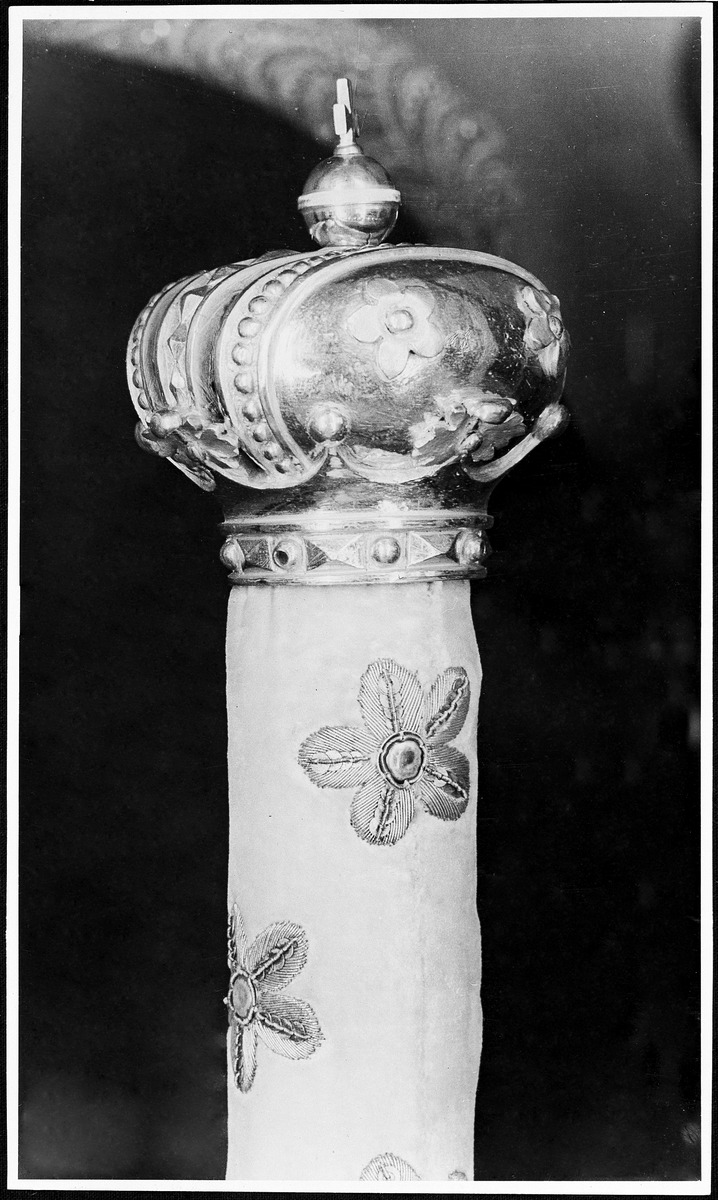
Ritarihuone
sisällön kuvaus: Ritarihuone. Marsalkansauva. Vaalean vihreää samettia, tähdet hopeaa, nuppi kultaa. mustavalkoinen
Ajankohta: kuvausaika 1900 -luku
Paikka: Suomi, Uusimaa, Helsinki, Kruununhaka Helsinki, Hallituskatu 2
Aiheet: marsalkansauvat, arvoesineet, antiikkiesineet